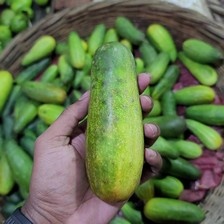
Label: cucumber